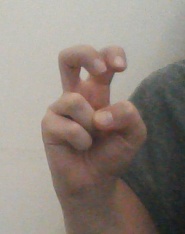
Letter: toot